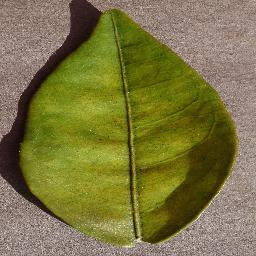
Label: Orange___Haunglongbing_(Citrus_greening)